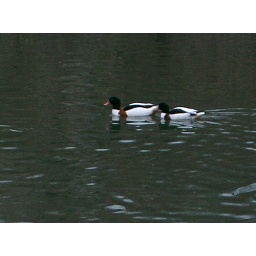
Cool white ducks in Barnes pond